Samuli Häkkinen

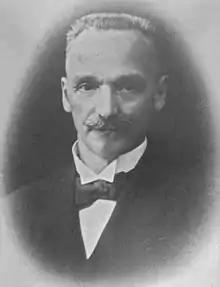
Samuli Häkkinen

Samuel (Samuli) Häkkinen (28 August 1857 - 6 May 1918) was a Finnish schoolteacher and politician, born in Saarijärvi in the Central Finland region. He was a member of the Parliament of Finland from 1907 to 1908 and from 1913 until his death in 1918. During the Finnish Civil War, he sided with the Reds, was taken prisoner by the White troops, indicted for treason and shot in Viipuri on 6 May 1918.